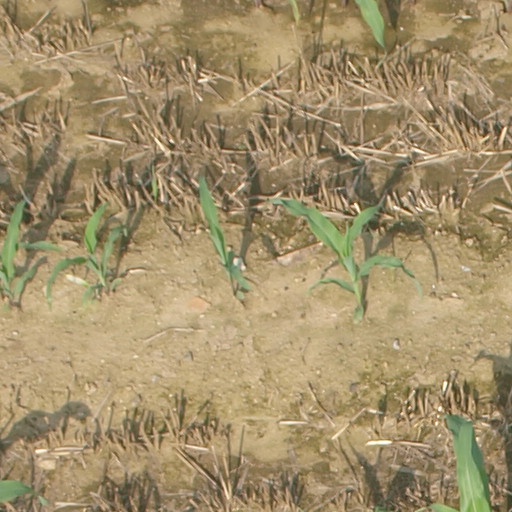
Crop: maize; corn